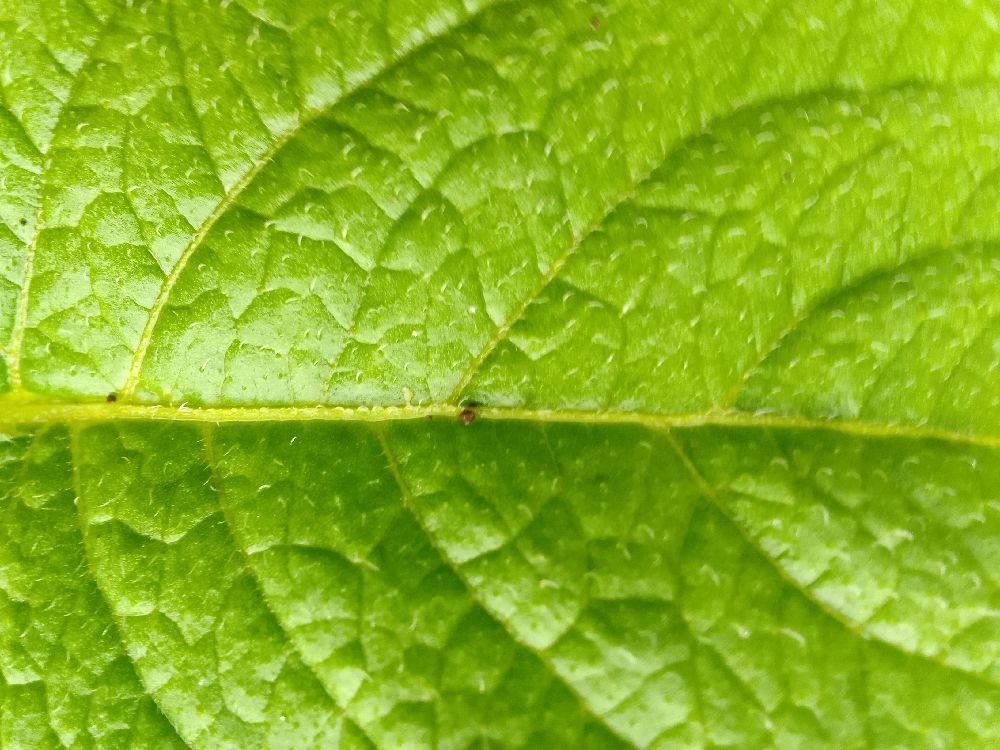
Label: Healthy